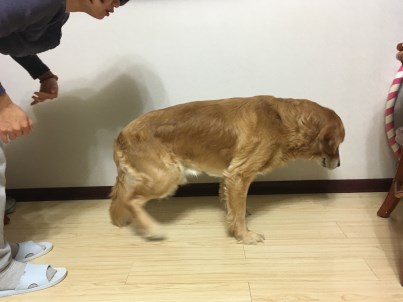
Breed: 5355-n000126-golden_retriever